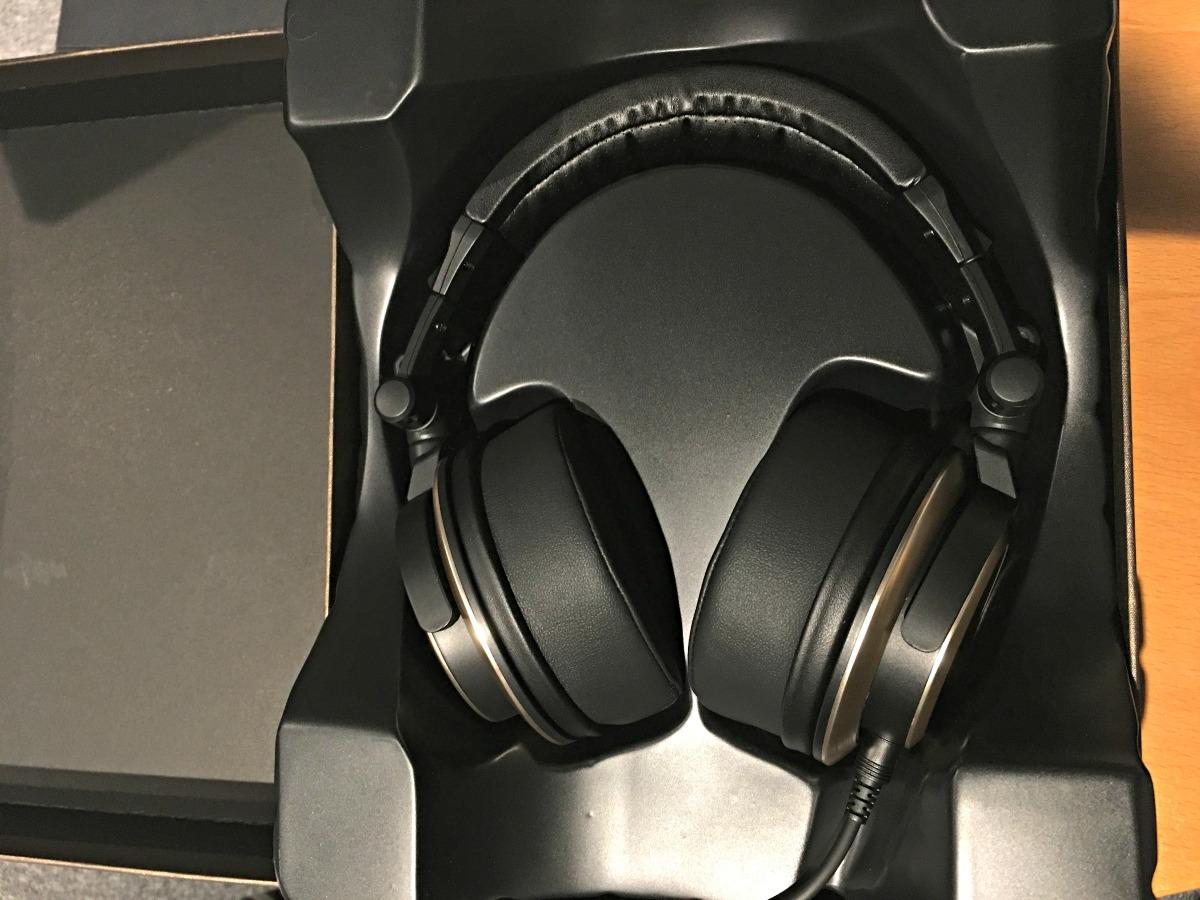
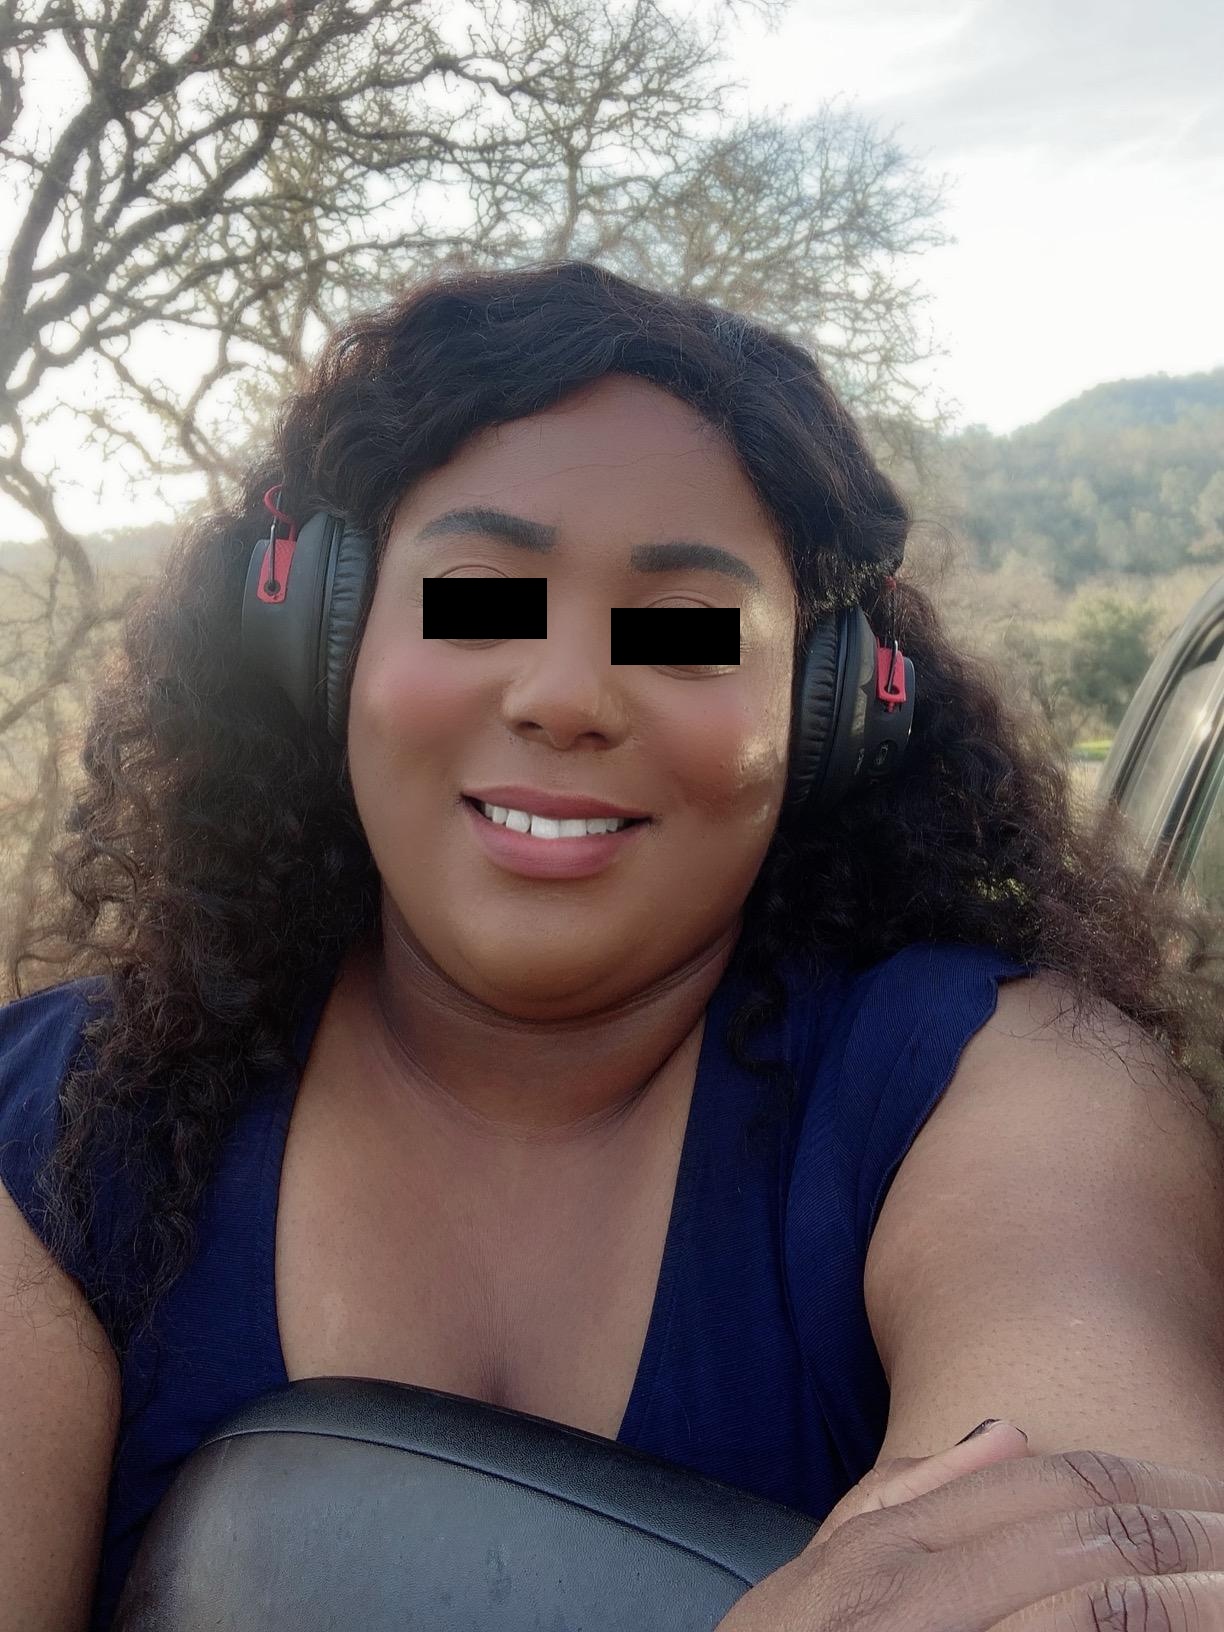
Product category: headphones
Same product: no